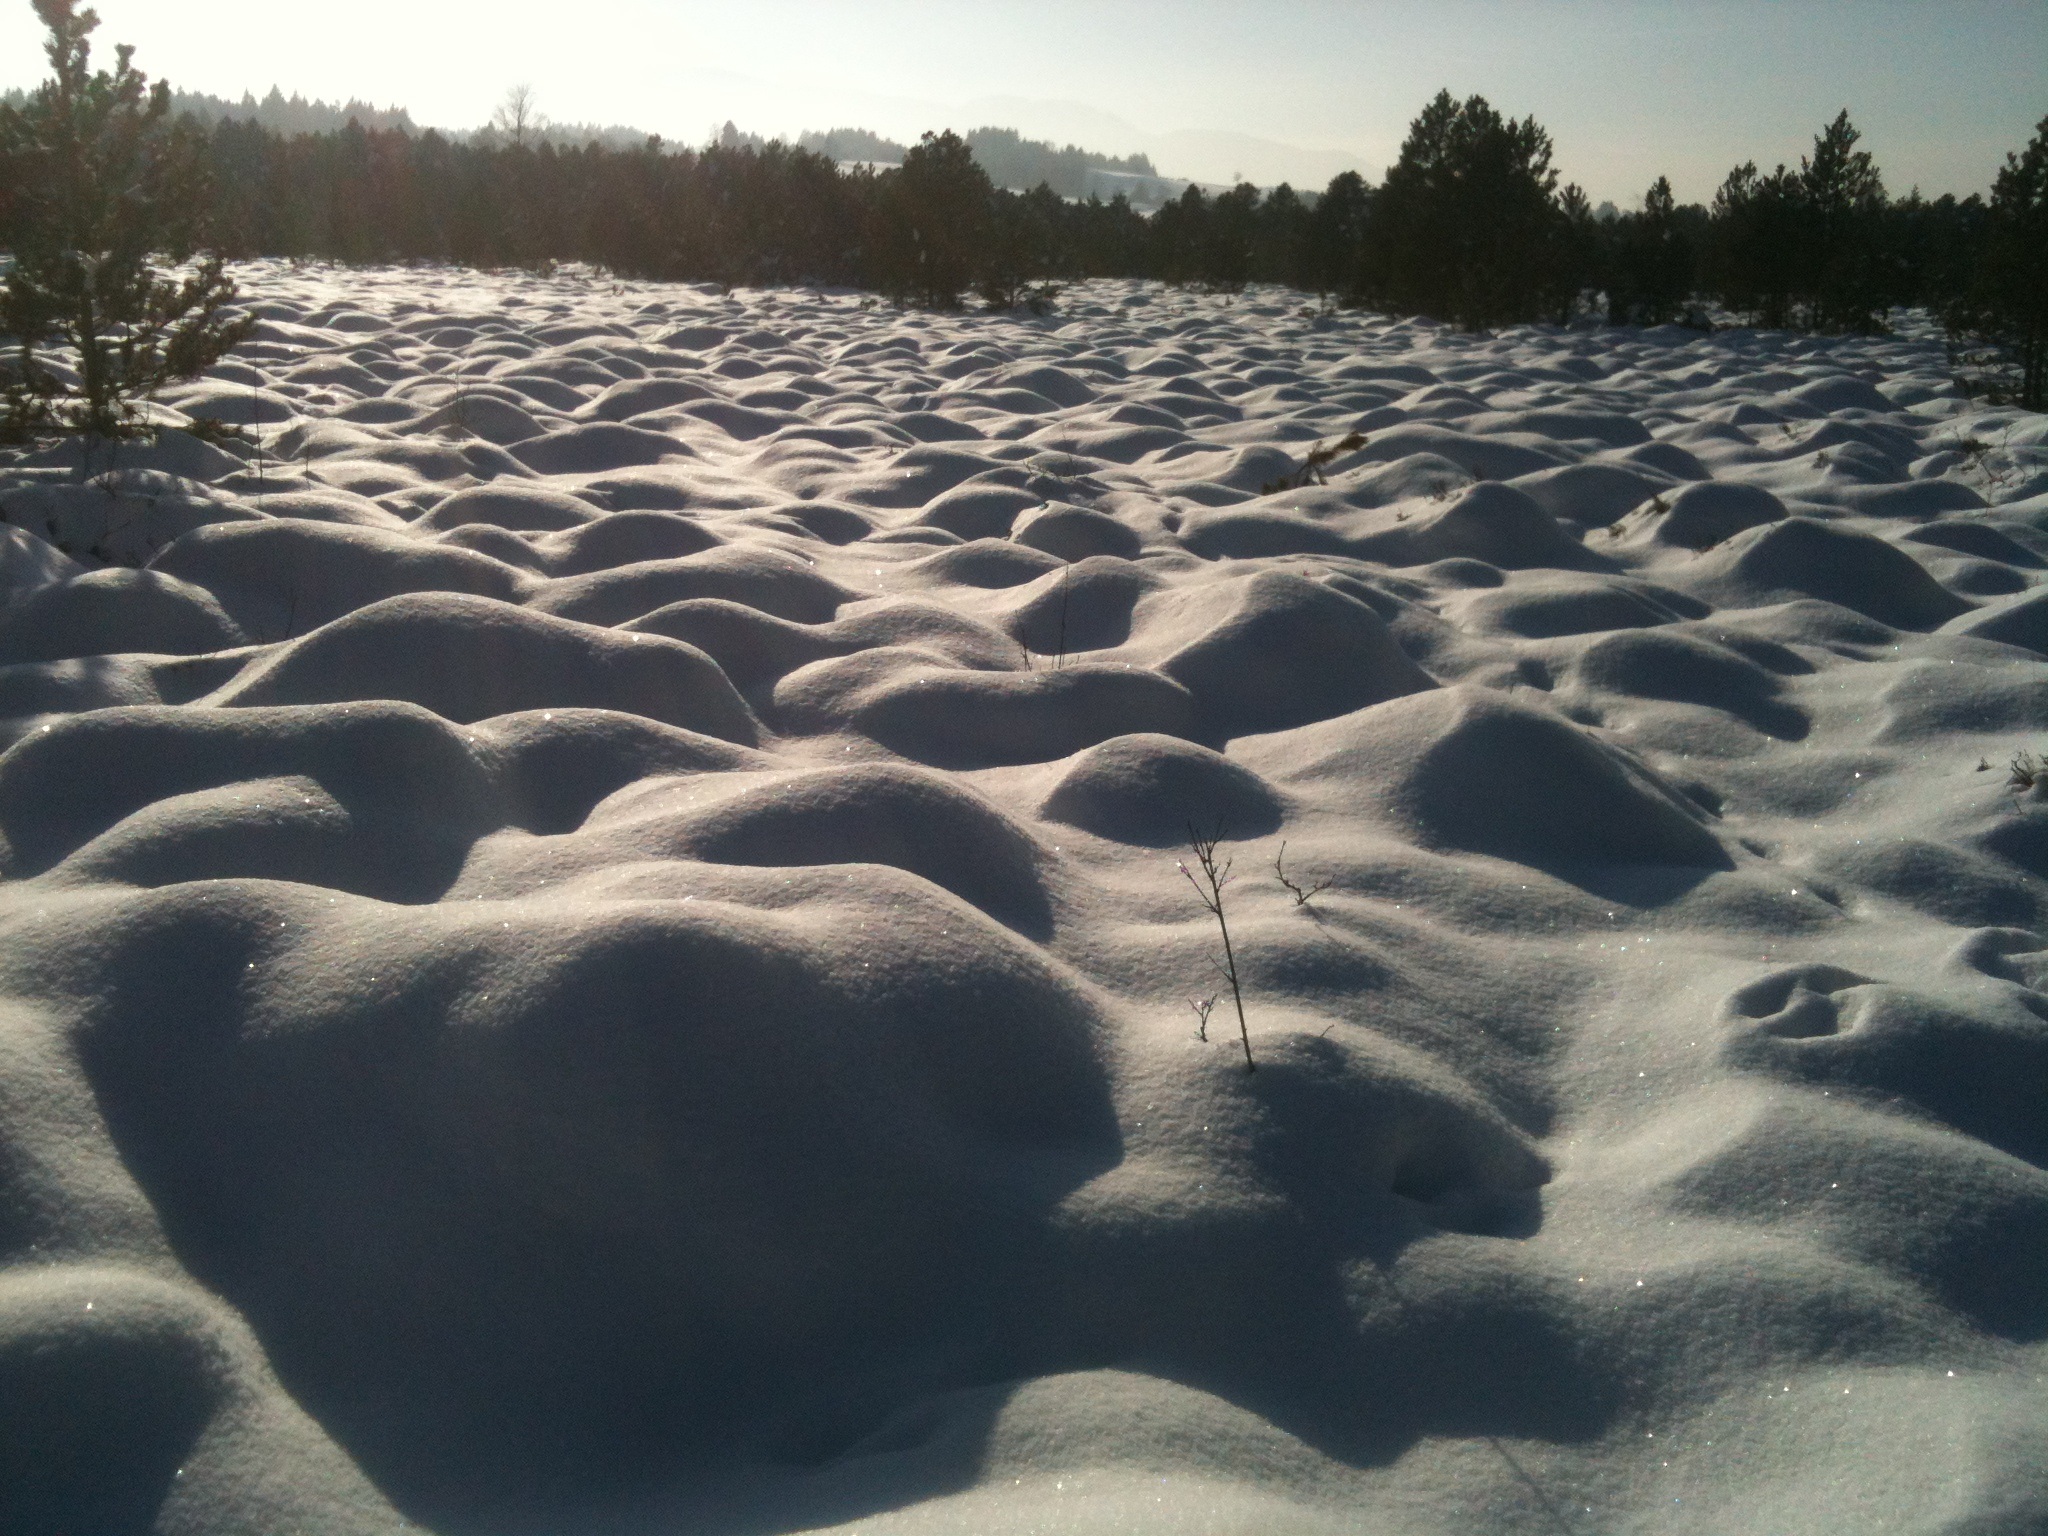
landscape, sea, sand, snow, winter, cloud, white, sport, wave, ice, weather, arctic, season, wintry, freezing, winter sports, ski tour, backcountry skiiing, arctic ocean, allg u, cross country skiing, natural environment, snow groove